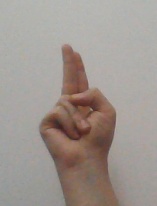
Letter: taa